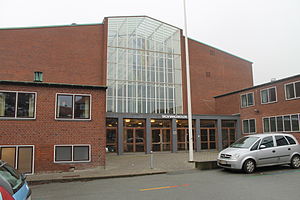
Skovvangskolen
Skovvangsskolens indgang fra Skovvangsvej   Skolens hjemmesidehttp://skovvang.skoleporten.dk/sp
Indgang til Skovvangsskolen fra Skovvangsvej, Aarhus N.
Skovvangskolen ligger i Århus. Skolen blev bygget tilbage i 1935, og stod færdig blot to år efter 2. april 1937. Den blev tegnet af Harald Salling-Mortensen og Alfred Mogensen, der i 1933 vandt konkurrencen om en ny folkeskole. Skolen har 36 klasselokaler og kan således med lethed rumme 1.600